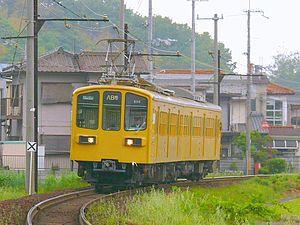
La ligne principale Ohmi Railway est une ligne ferroviaire exploitée par la compagnie privée Ohmi Railway dans la préfecture de Shiga au Japon. Elle relie la gare de Maibara à Maibara à la gare de Kibukawa à Kōka.